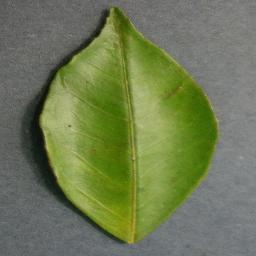
Label: Orange___Haunglongbing_(Citrus_greening)